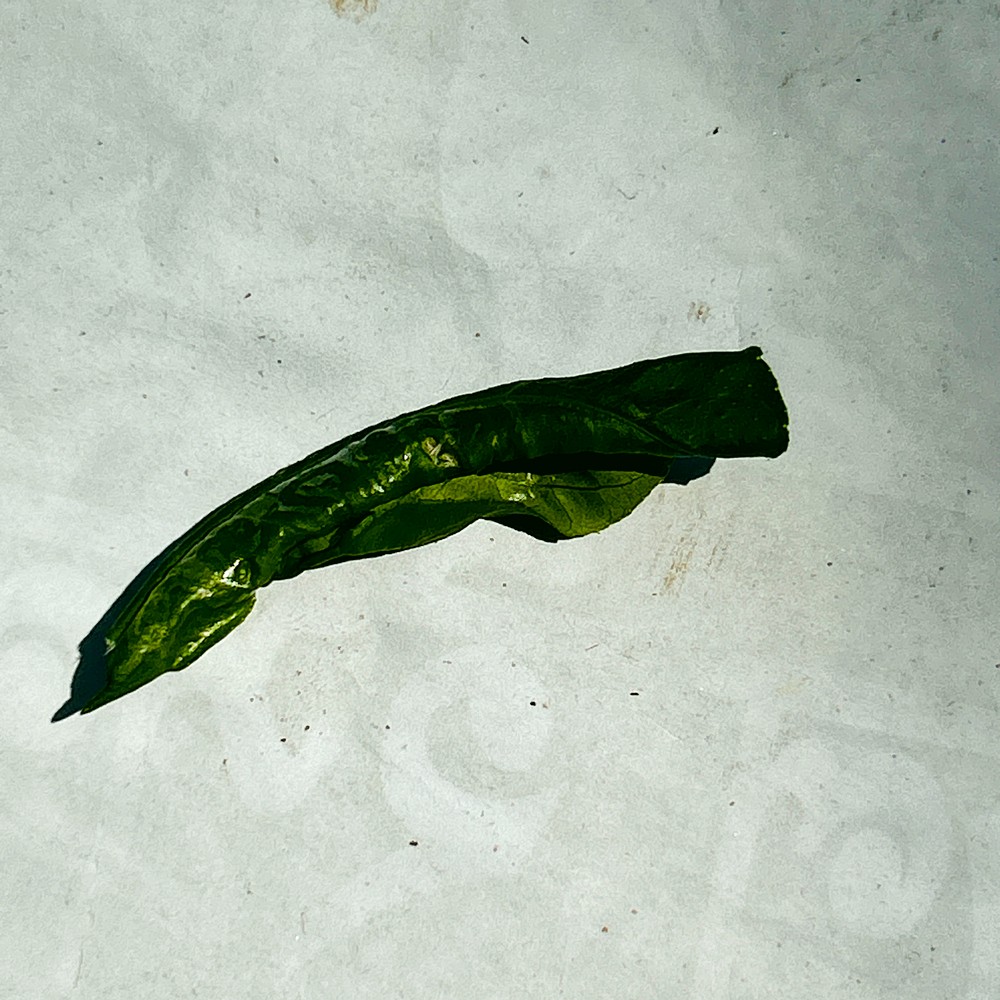
Label: Curl Virus